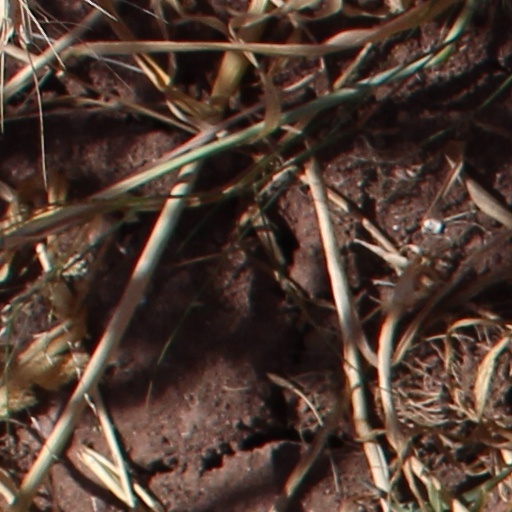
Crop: wheat